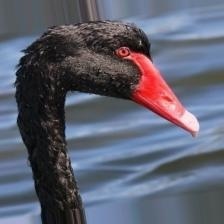
Species: BLACK SWAN
Scientific name: CYGNUS ATRATUS
ImageNet parent category: black_swan